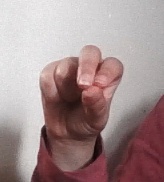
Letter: gaaf